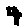
Label: 9